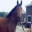
Label: horse